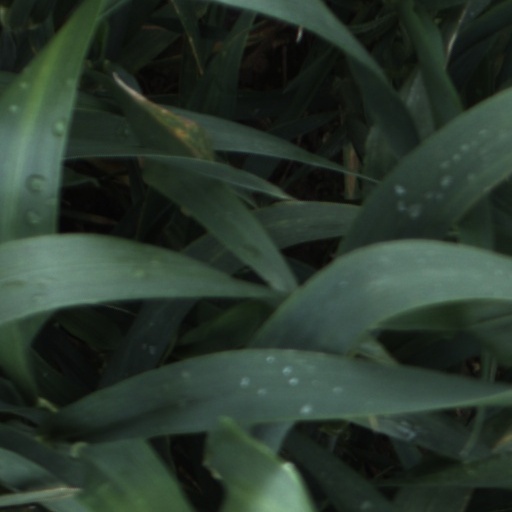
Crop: wheat